Gimli, Manitoba

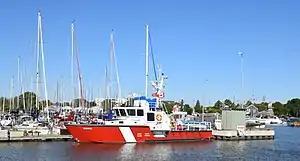
docked in the Gimli Harbour, with sailing vessels and the lighthouse in the background.

Gimli is notable for its Icelandic culture and celebrates this locally unique heritage throughout the year and the community of Gimli. A popular sight in the town is the pier which extends from the downtown shoreline out onto Lake Winnipeg and features the Gimli Seawall Gallery, a cement wall long featuring 72 murals which depict the history and stories of the community.